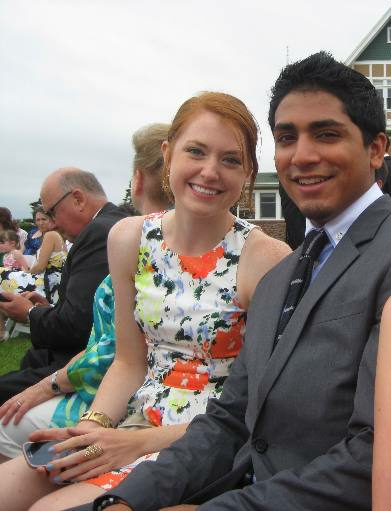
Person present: Yes